Drums of Africa

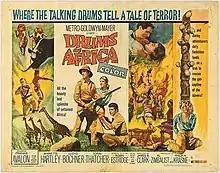
Original film poster

Drums of Africa is a 1963 American adventure film set in Africa, directed by James B. Clark.